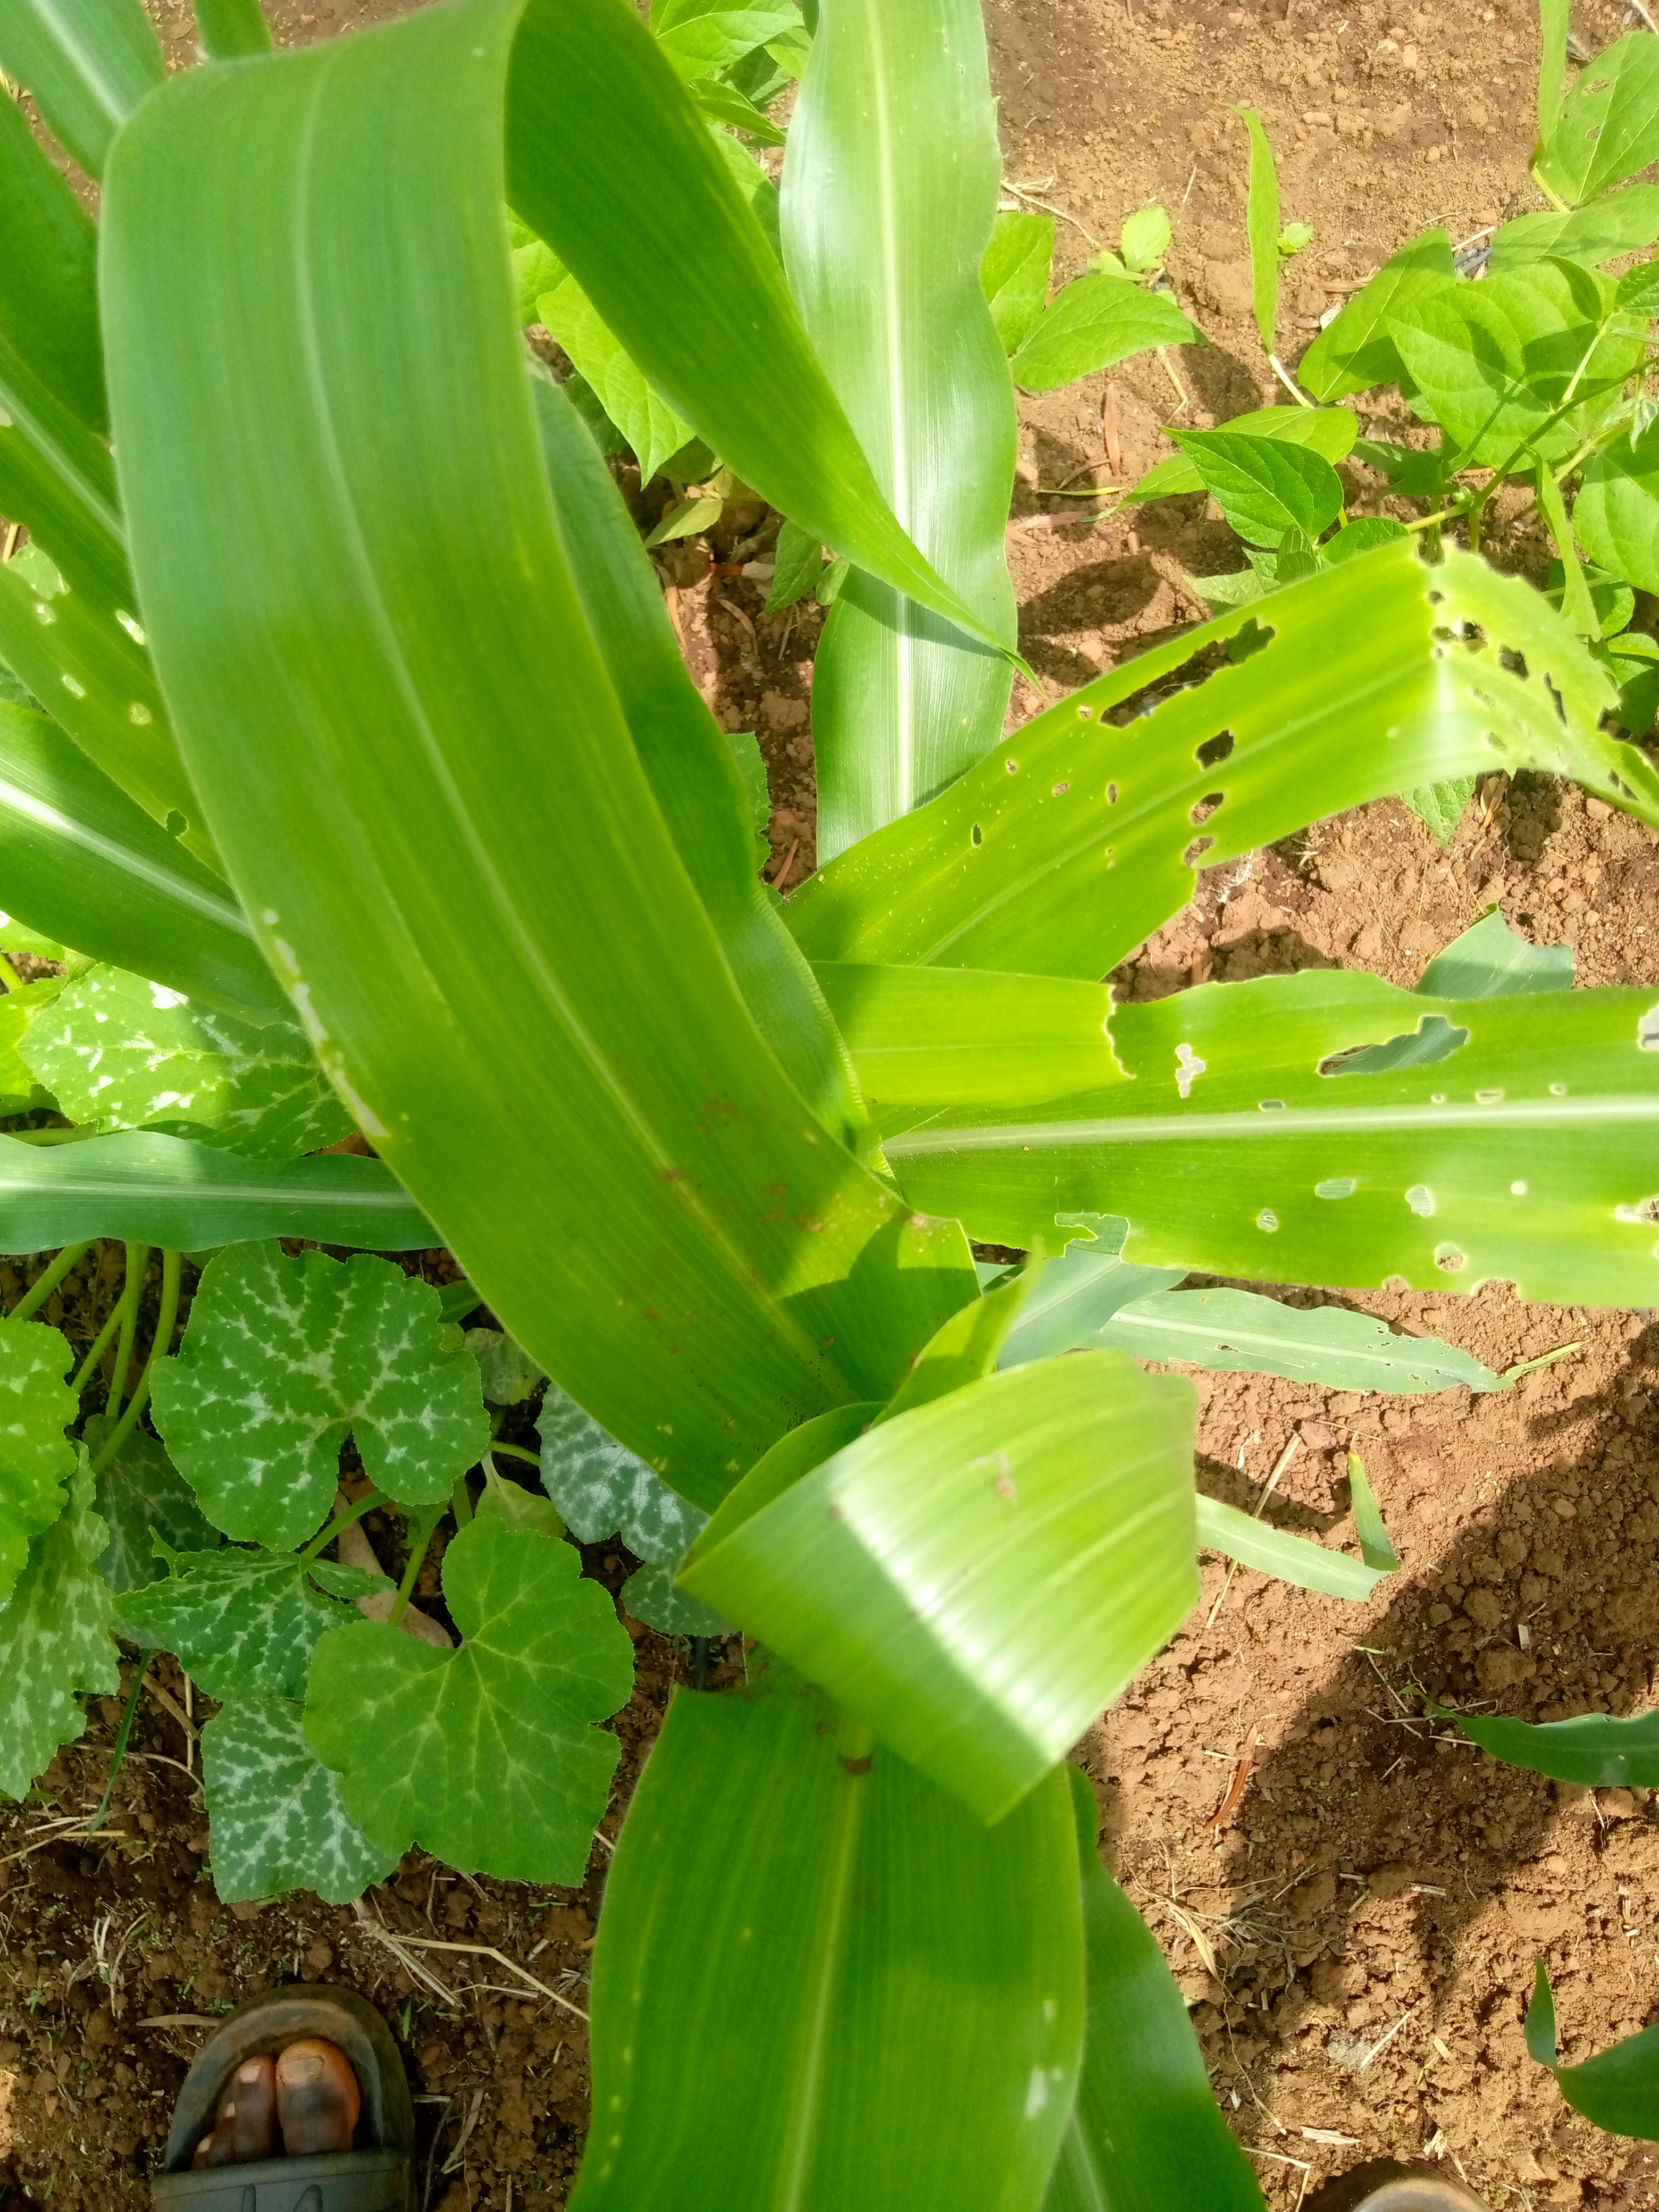
Label: spodoptera_frugiperda